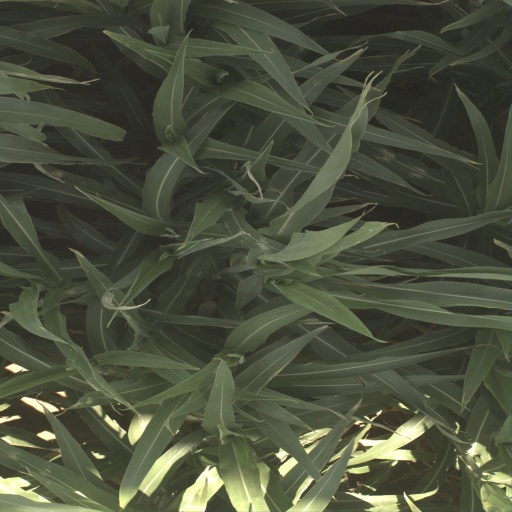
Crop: sorghum